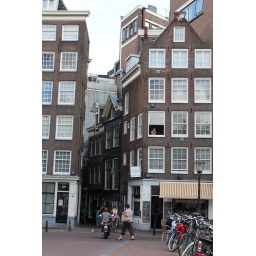
girl in the window